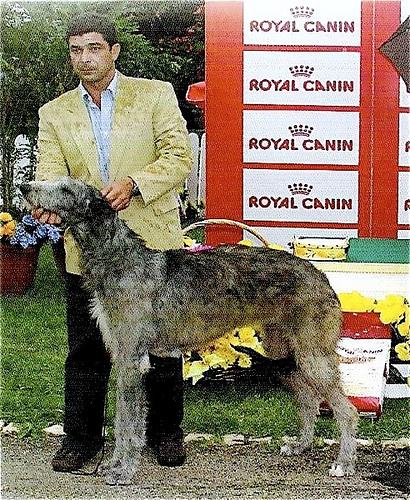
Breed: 224-n000056-Scottish_deerhound